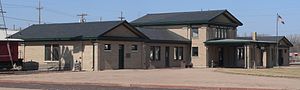
Beatrice (Nebraska) / Ekstern henvisning
Den tidligere jernbanestation Burlington Northern Depot
Beatrice er en amerikansk by og administrativt centrum for det amerikanske county Gage County, i staten Nebraska. I 2000 havde byen et indbyggertal på 12.496.